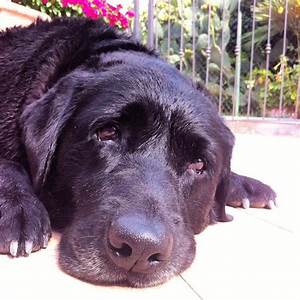
Label: cane